Beşiktaş J.K. 0–0 Antalyaspor (2023)

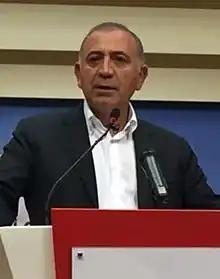
Gürsel Tekin announced that he would pay Beşiktaş J.K. the dues of the politicians who cancelled their memberships of the club.

Devlet Bahçeli, the leader of the far-right Nationalist Movement Party (MHP) and a political ally of President Recep Tayyip Erdoğan, fiercely criticized calls for the government to resign and canceled his membership of Beşiktaş. MPs Sermet Ay and Semih Yalçın of the MHP and Yavuz Subaşı of the Justice and Development Party (AKP) also made similar moves in support of the government. Gürsel Tekin, a Republican Peoples Party (CHP) lawmaker, said that he would pay Beşiktaş the dues of the politicians who cancelled their memberships.